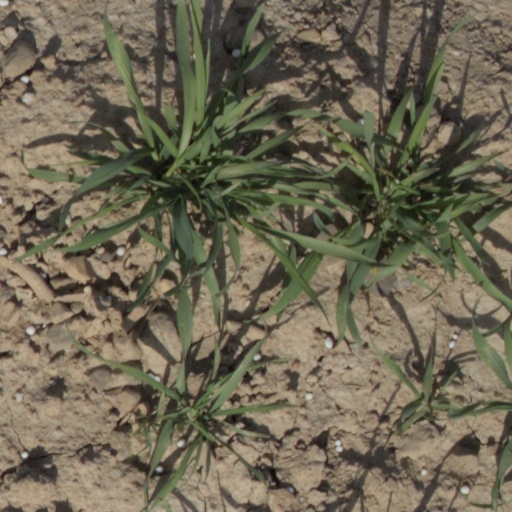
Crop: wheat